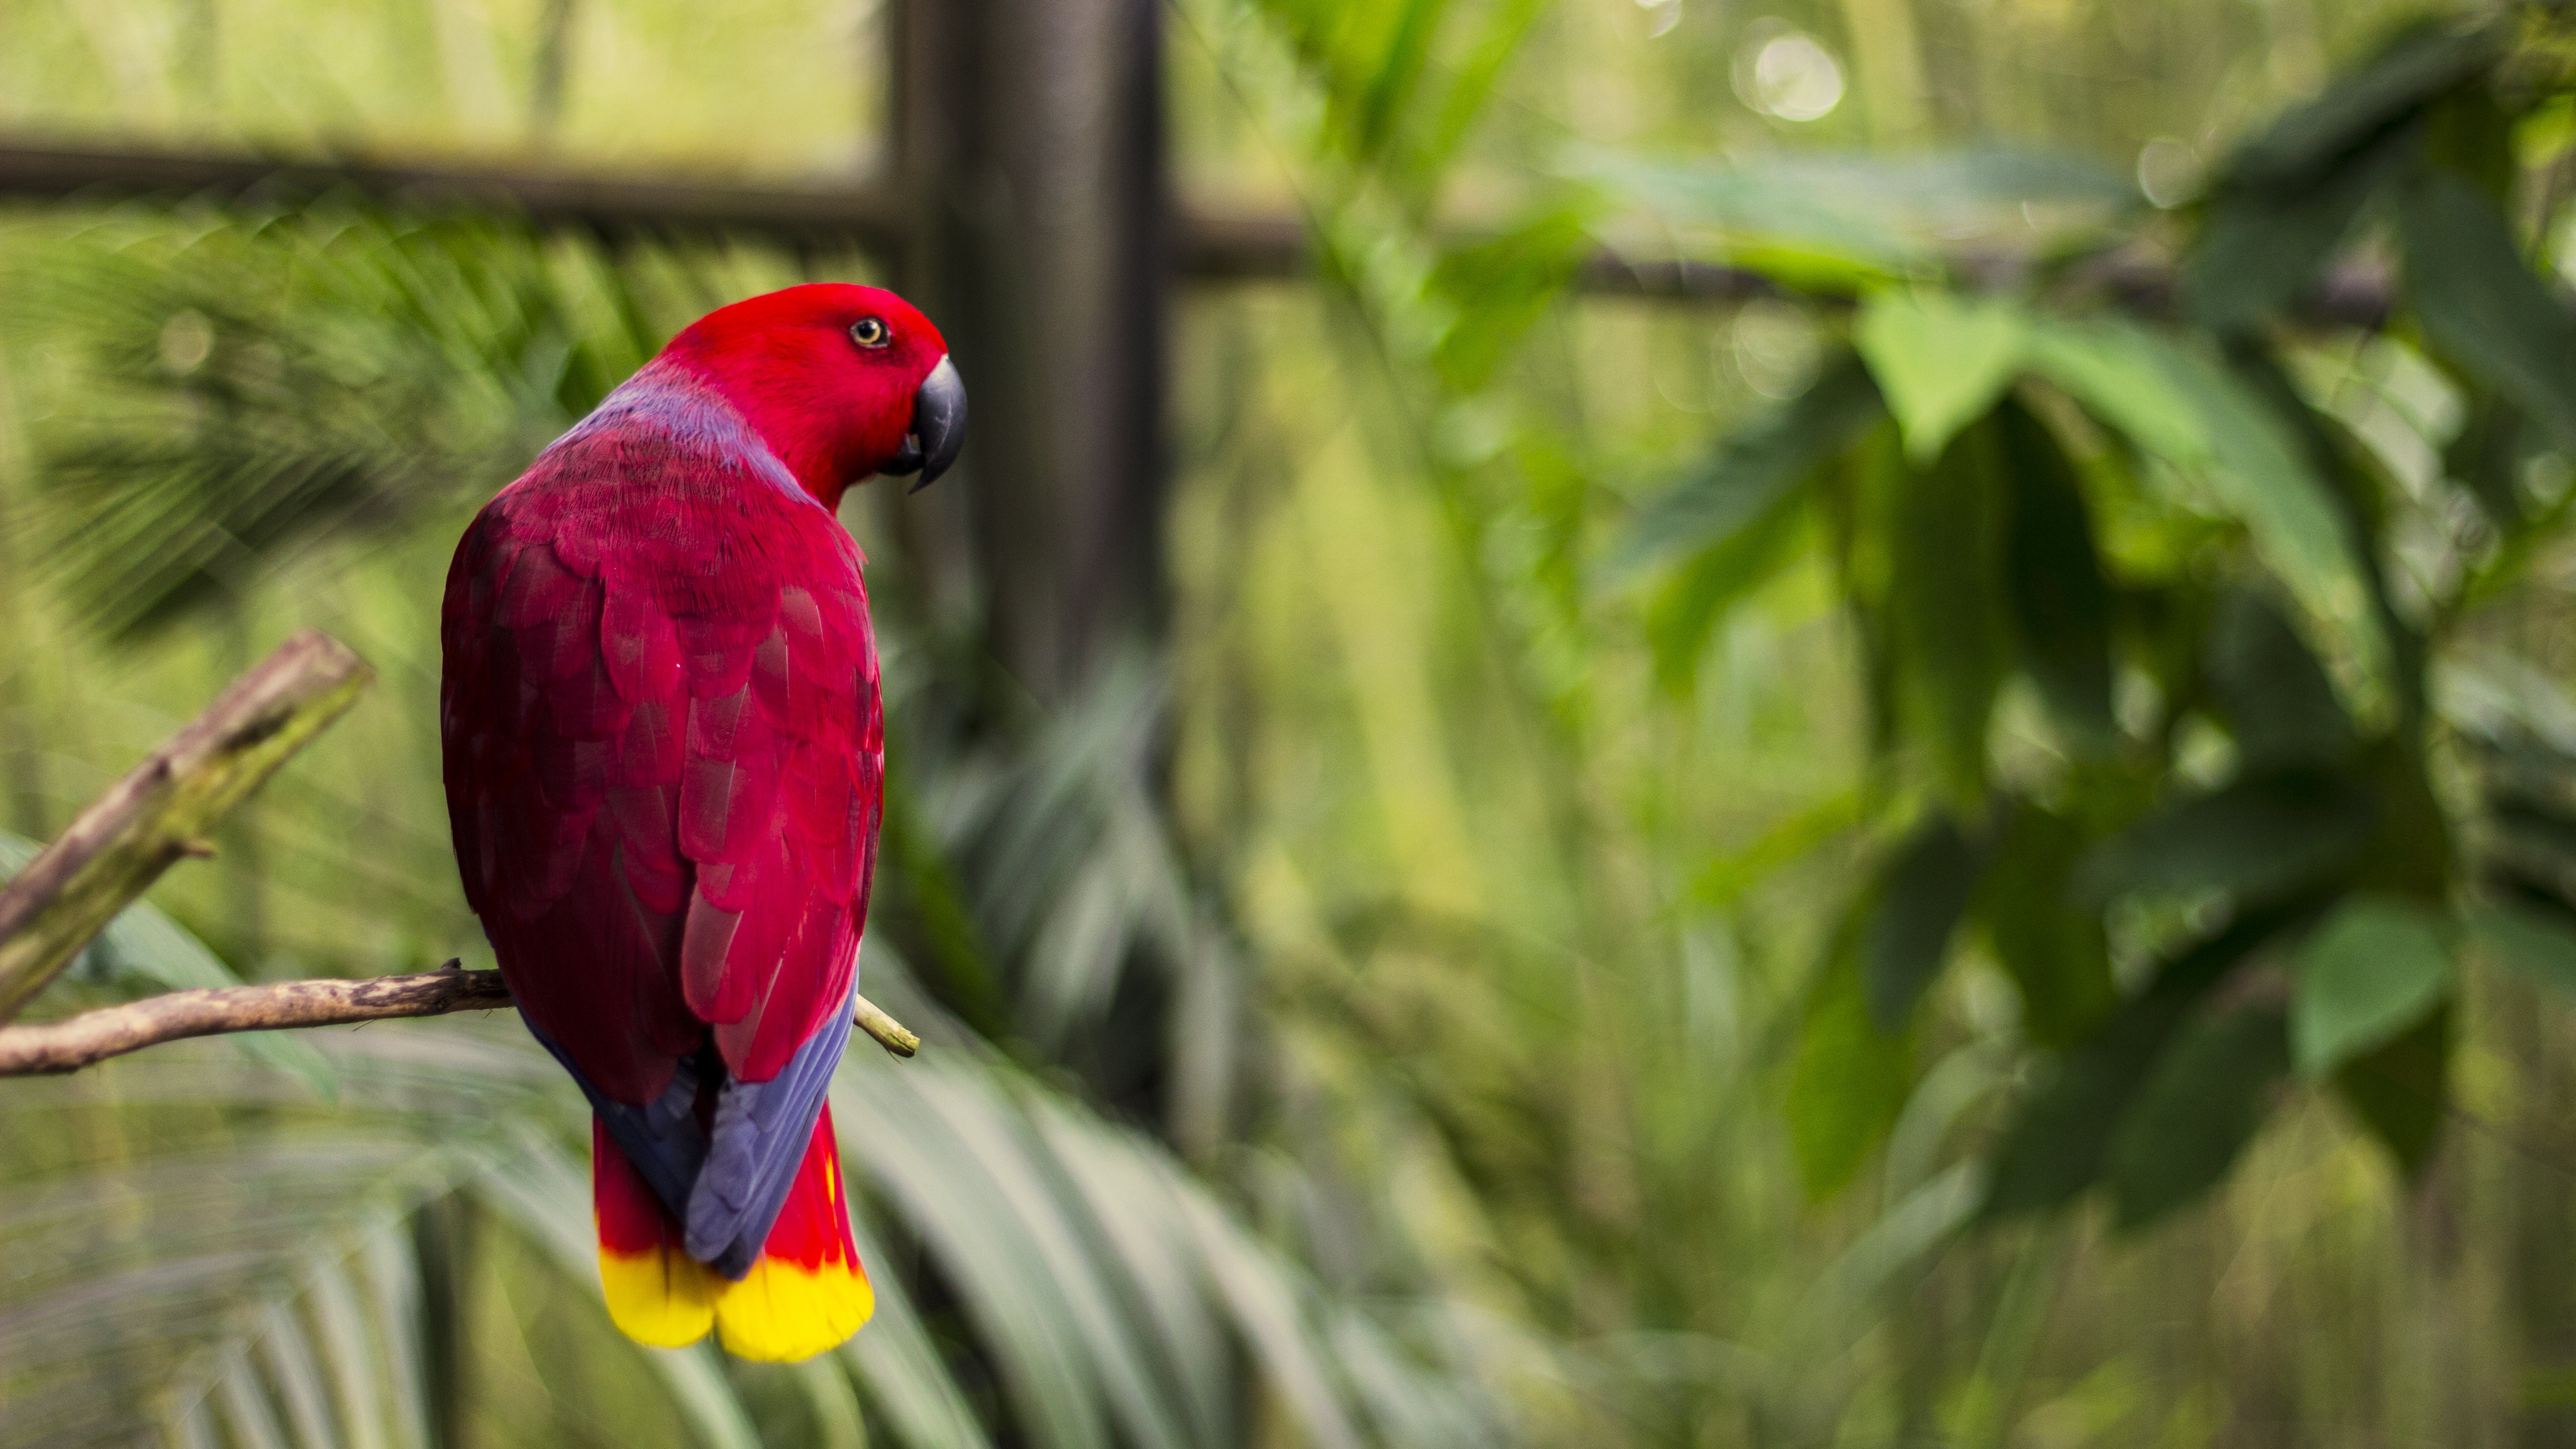
nature, branch, bird, flower, animal, wildlife, green, jungle, beak, macro, botany, fauna, lorikeet, macaw, vertebrate, parrot, perching bird